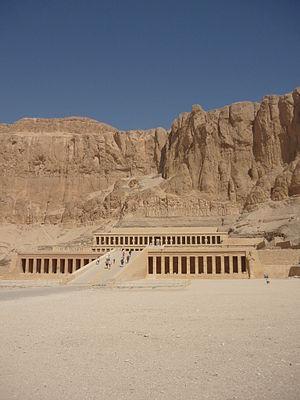
Temple d'Hatchepsout, Deir el-Bahari, nécropole thébaine, Égypte